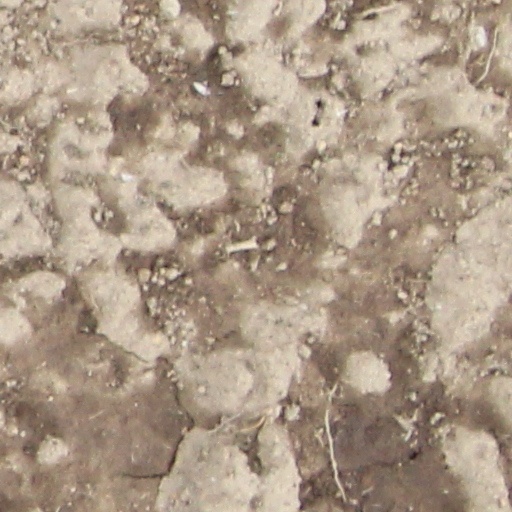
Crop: wheat